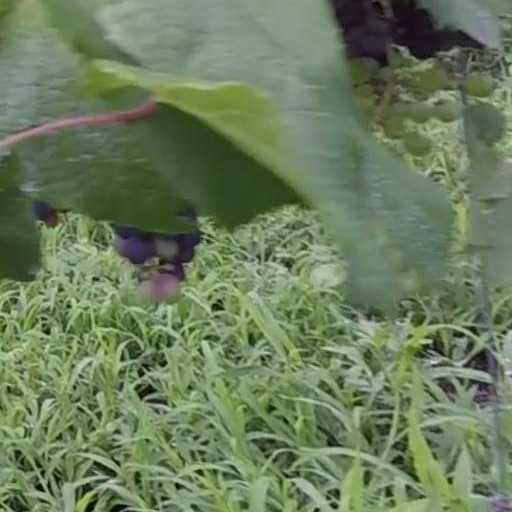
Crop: grape